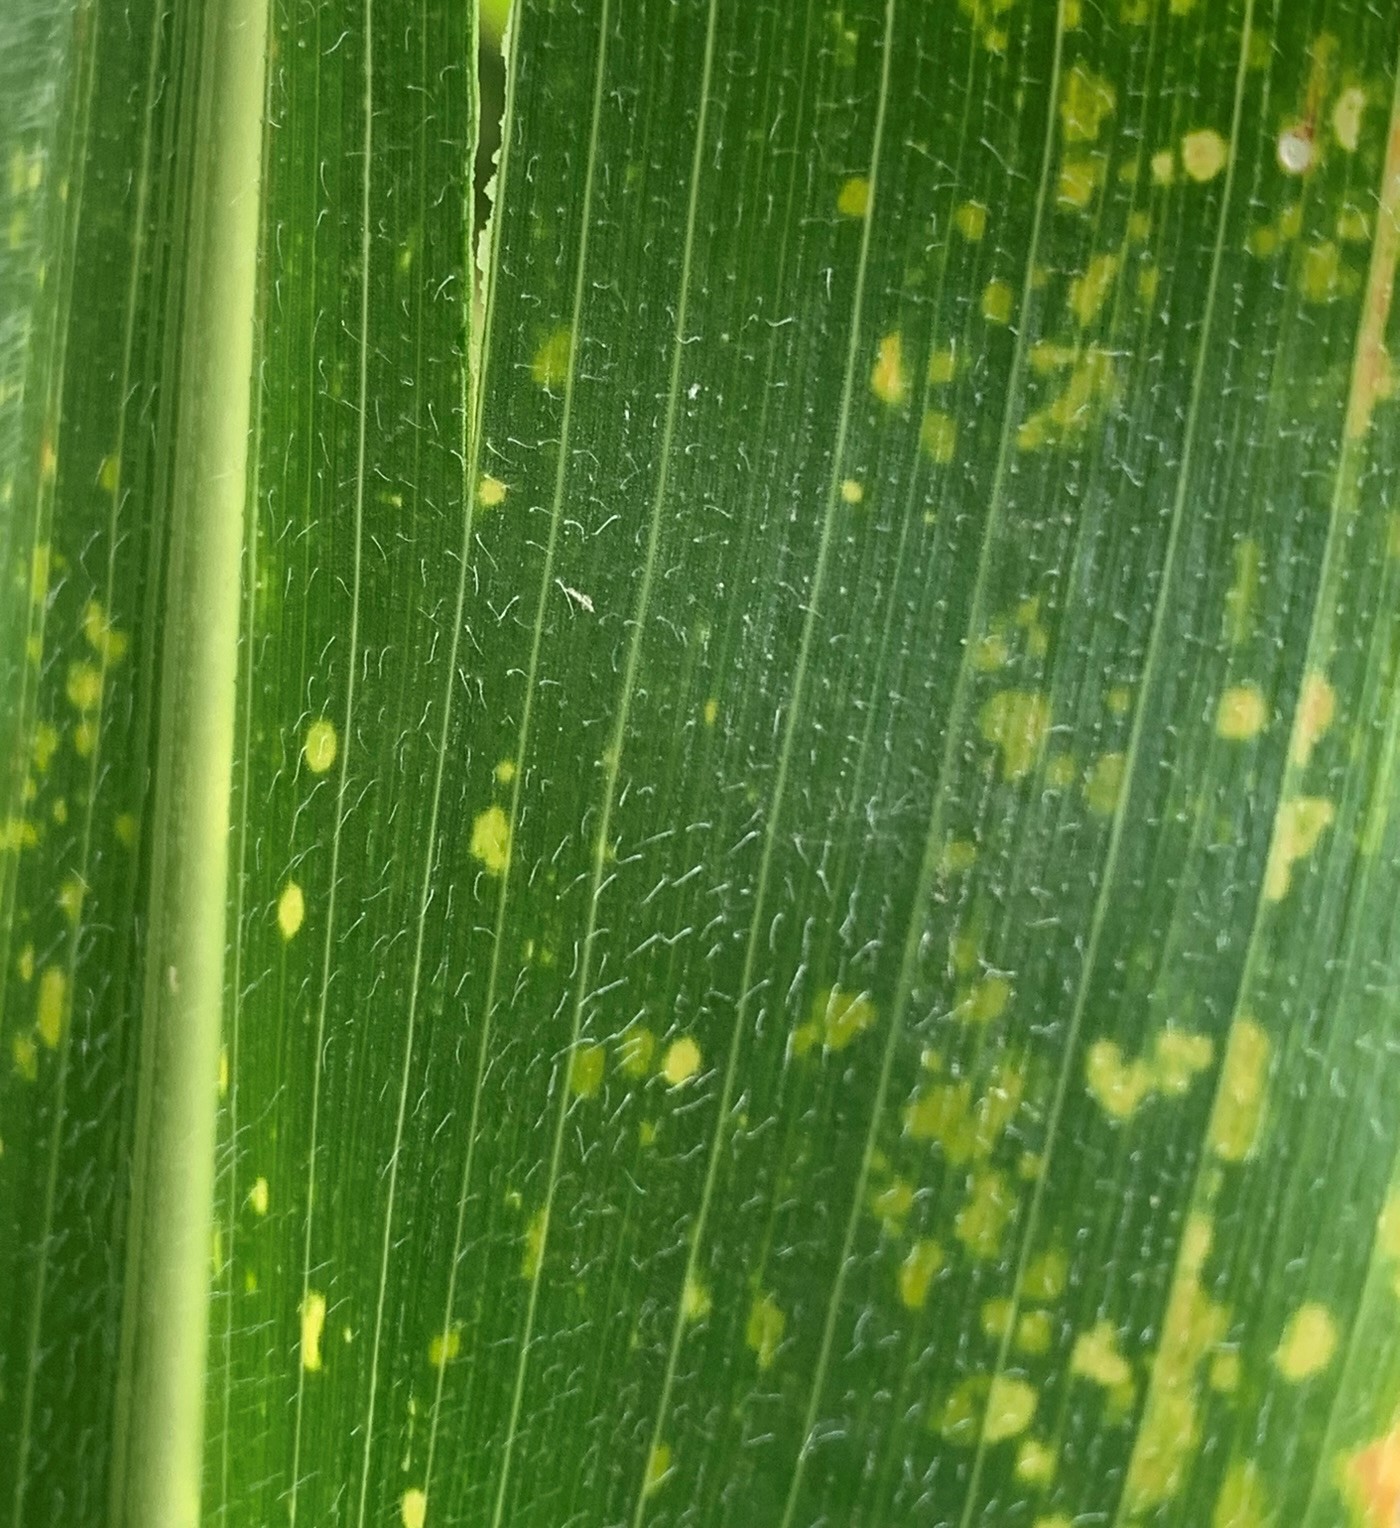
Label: MLN